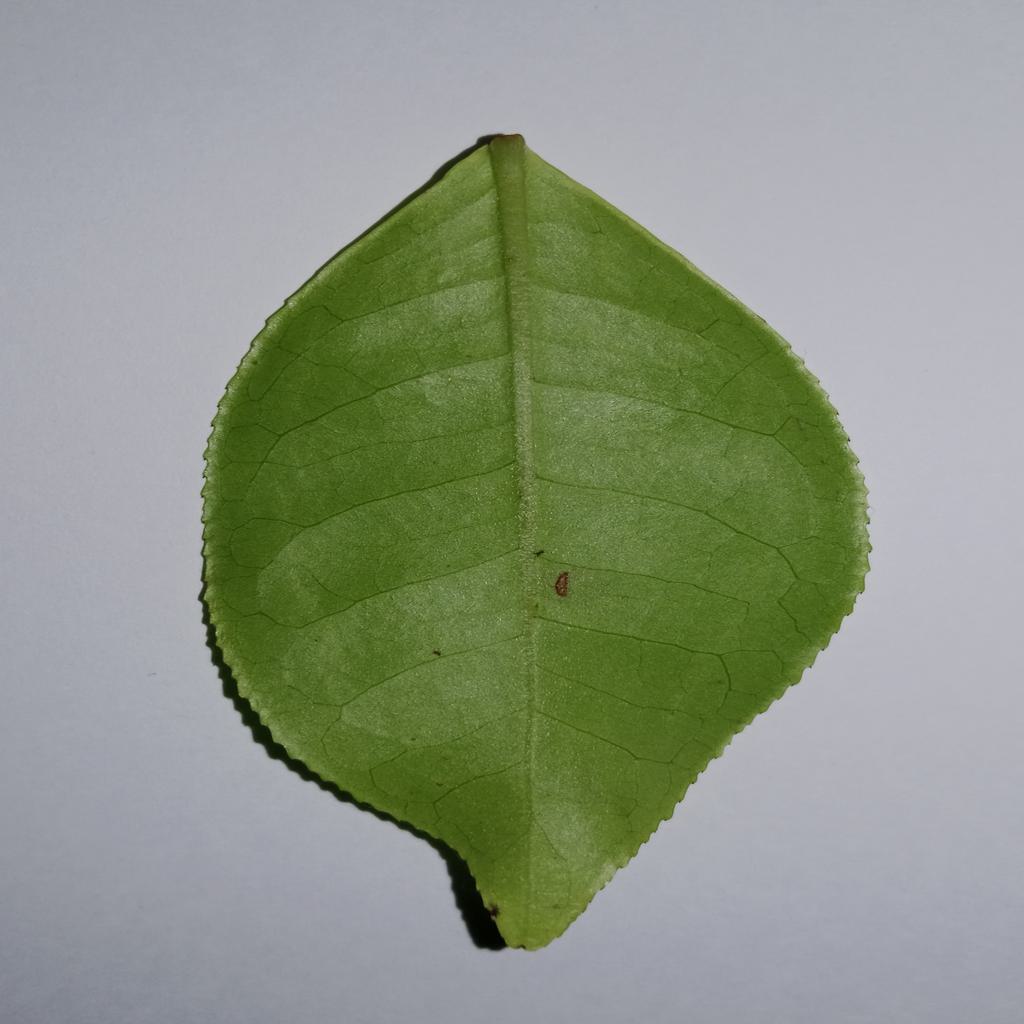
Label: Healthy